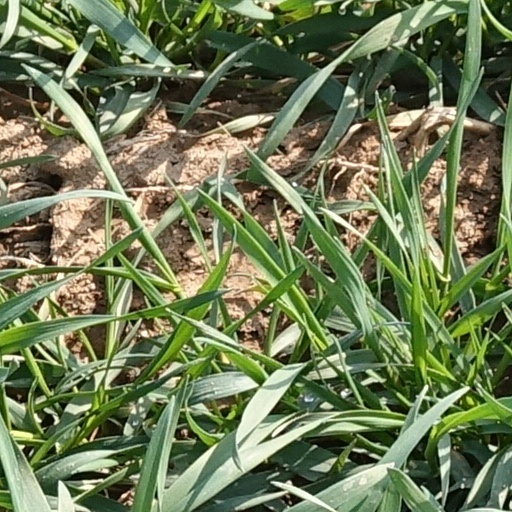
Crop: wheat